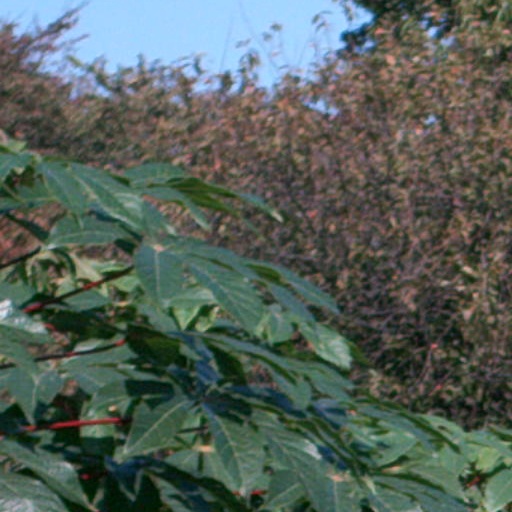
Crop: cassava